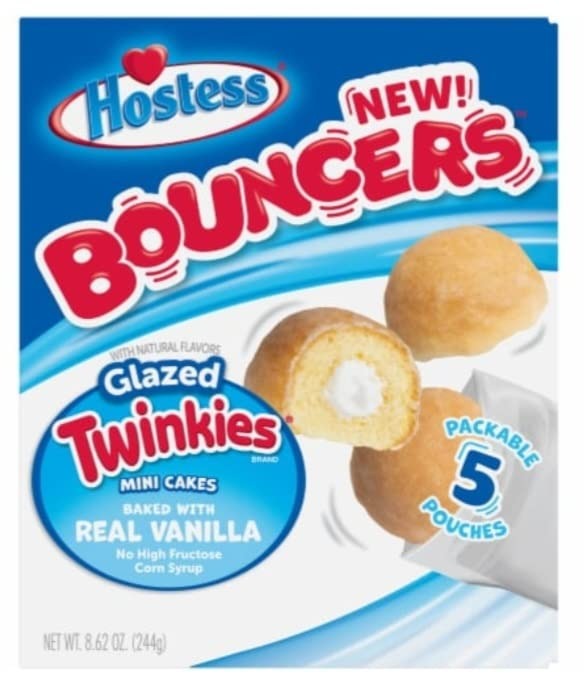
Item Name: Hostess Bouncers Glazed Twinkies Mini Cakes 5 Pouches by D&T Sales
Value: 8.0
Unit: Ounce

Price: 13.96